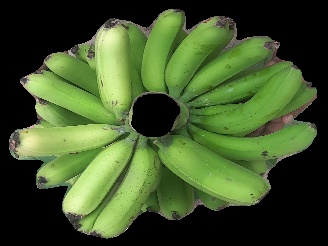
Variety: pachbale
Grade: grade3